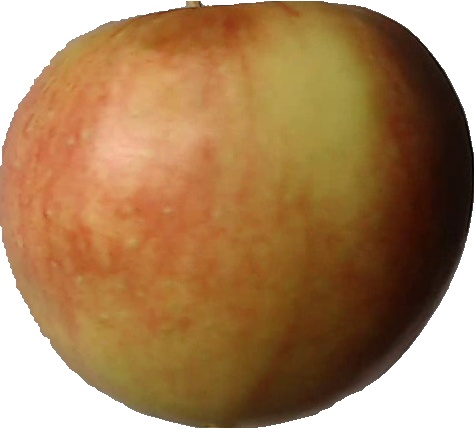
Label: apple_red_2